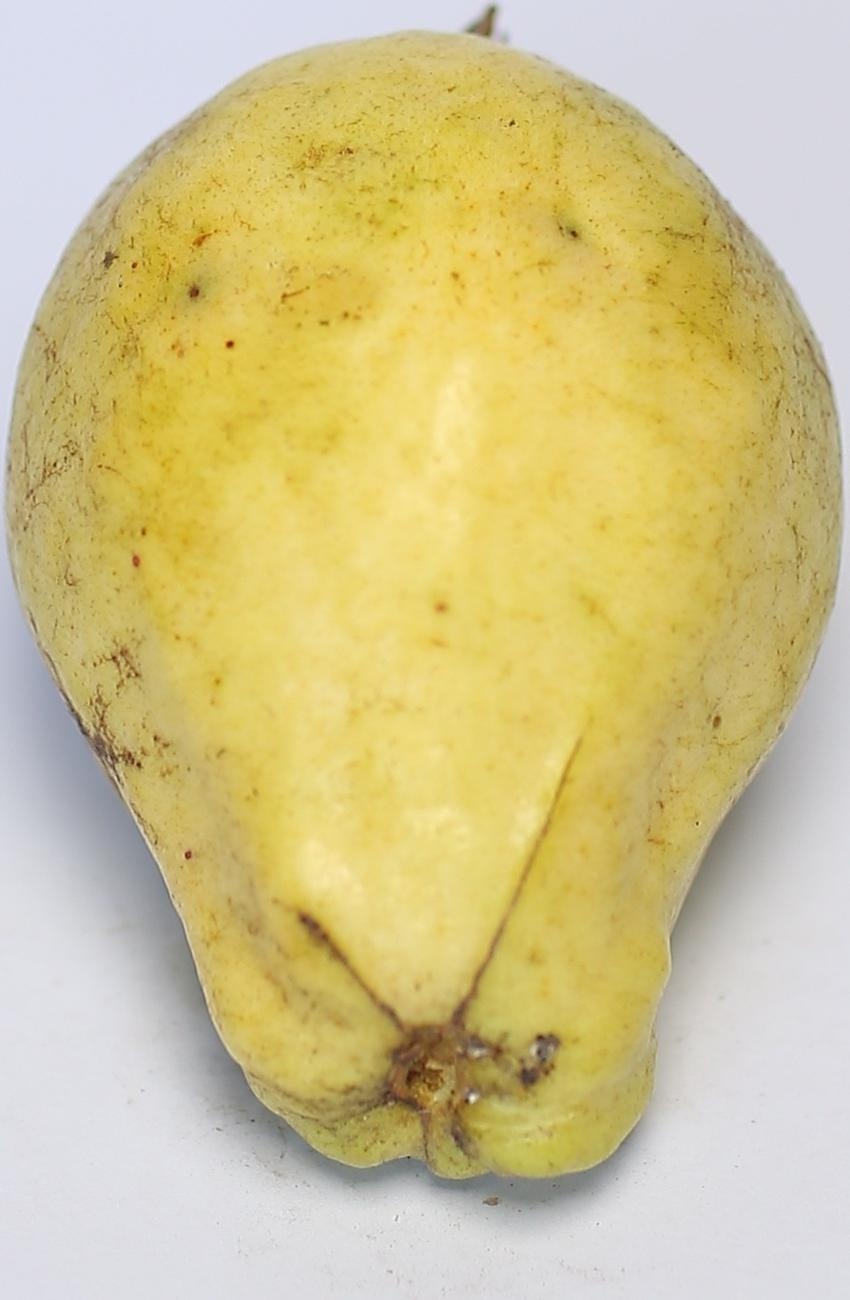
Maturity: ripe
Variety: thadhrami